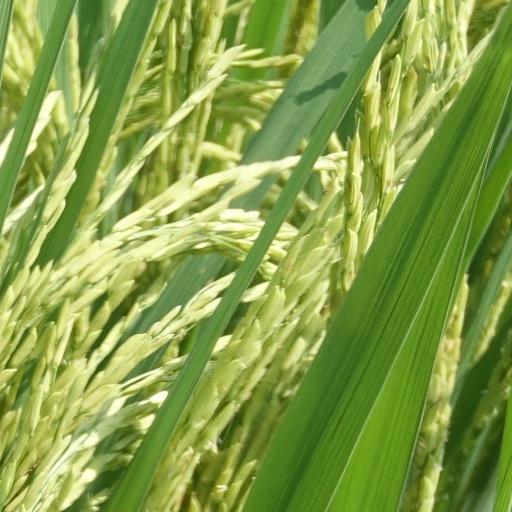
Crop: rice